Bro Rhosyr

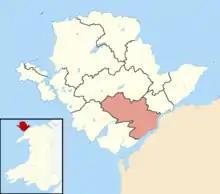
Bro Rhosyr ward location on Anglesey

Bro Rhosyr is an electoral ward in the south of Anglesey, Wales, created in 2012.